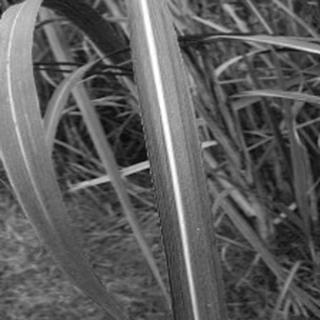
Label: sugarcane_bacterial_blight